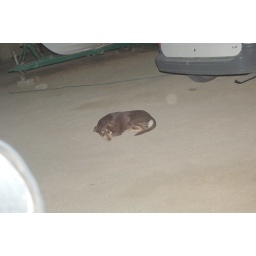
De hond was niet van ons onder de indruk. The dog was not impressed by us.